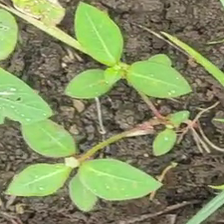
Weed species: Moti_dudhi(Euphorbia_geneculata_L)